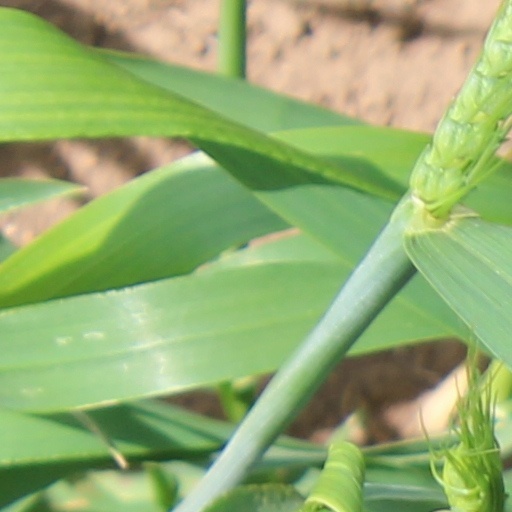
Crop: wheat